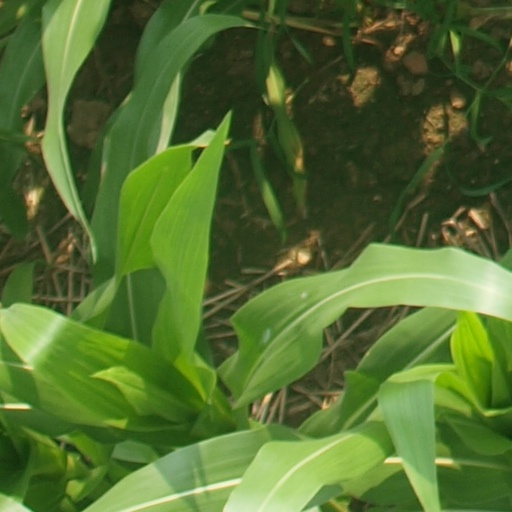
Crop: maize; corn